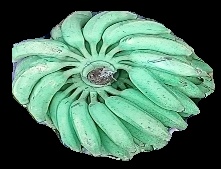
Variety: elakki-bale
Grade: grade1